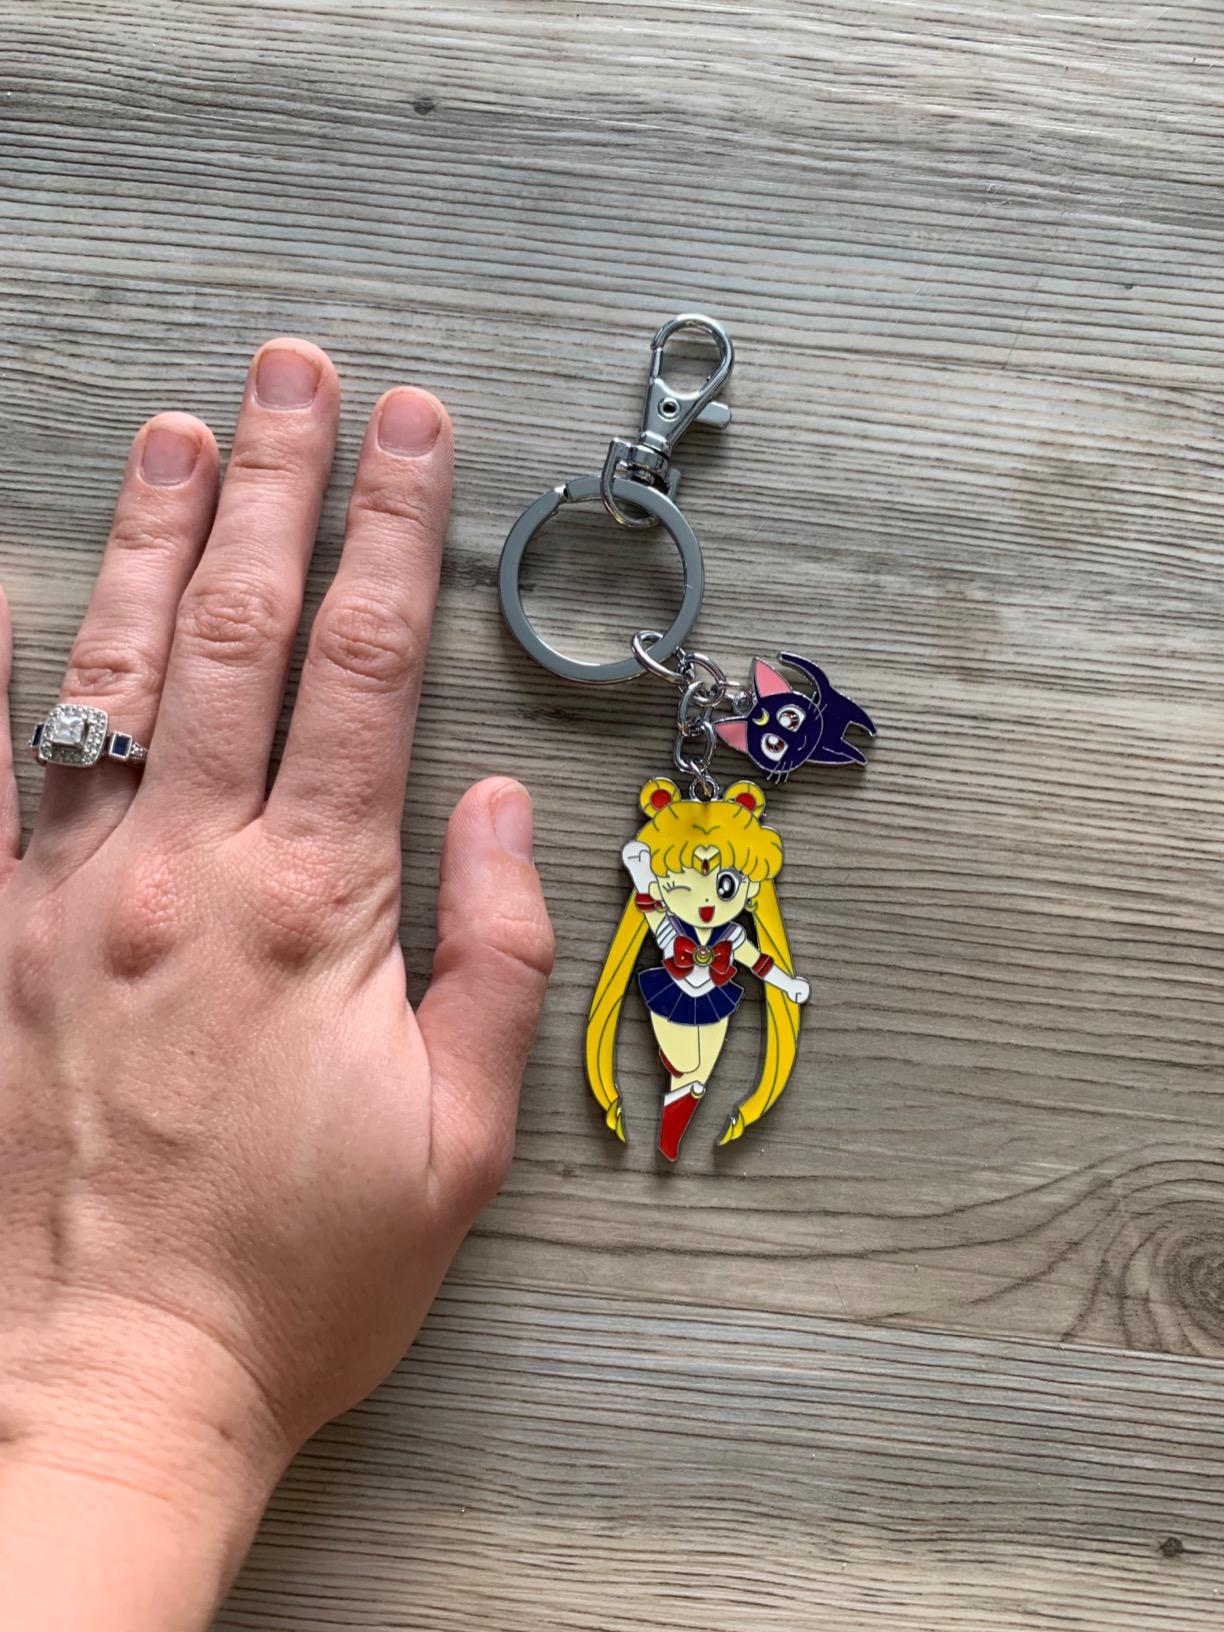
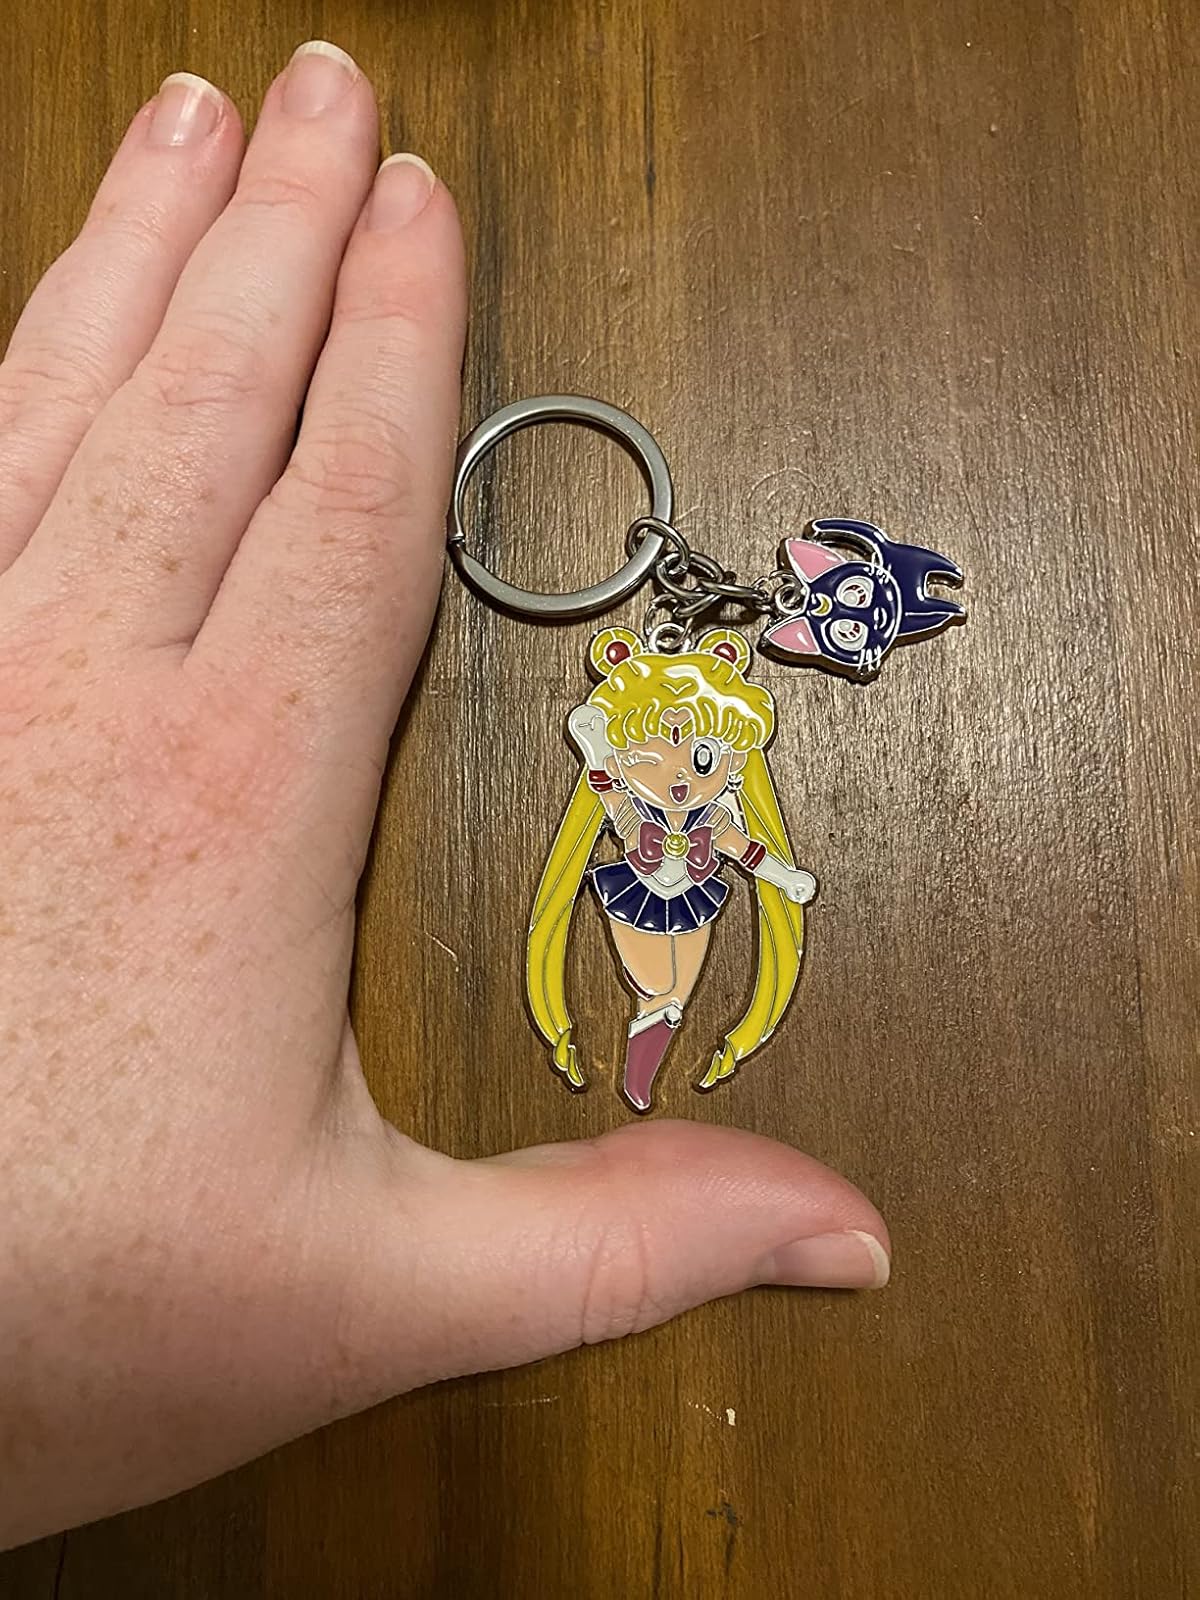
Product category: accessories_keychain
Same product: yes